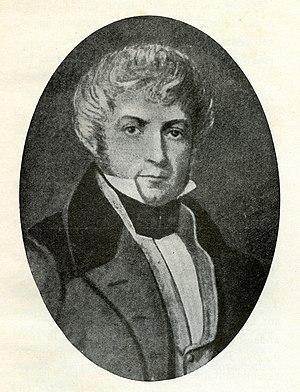
Peinture, portrait de Manuel Vicente del Popolo Rodriguez (Garcia)
Manuel García de son vrai nom Manuel del Pópulo Vicente Rodríguez est un chanteur d'opéra, compositeur, chef d'orchestre et directeur de troupe, né à Séville le 22 janvier 1775 et mort à Paris le 2 juin 1832.